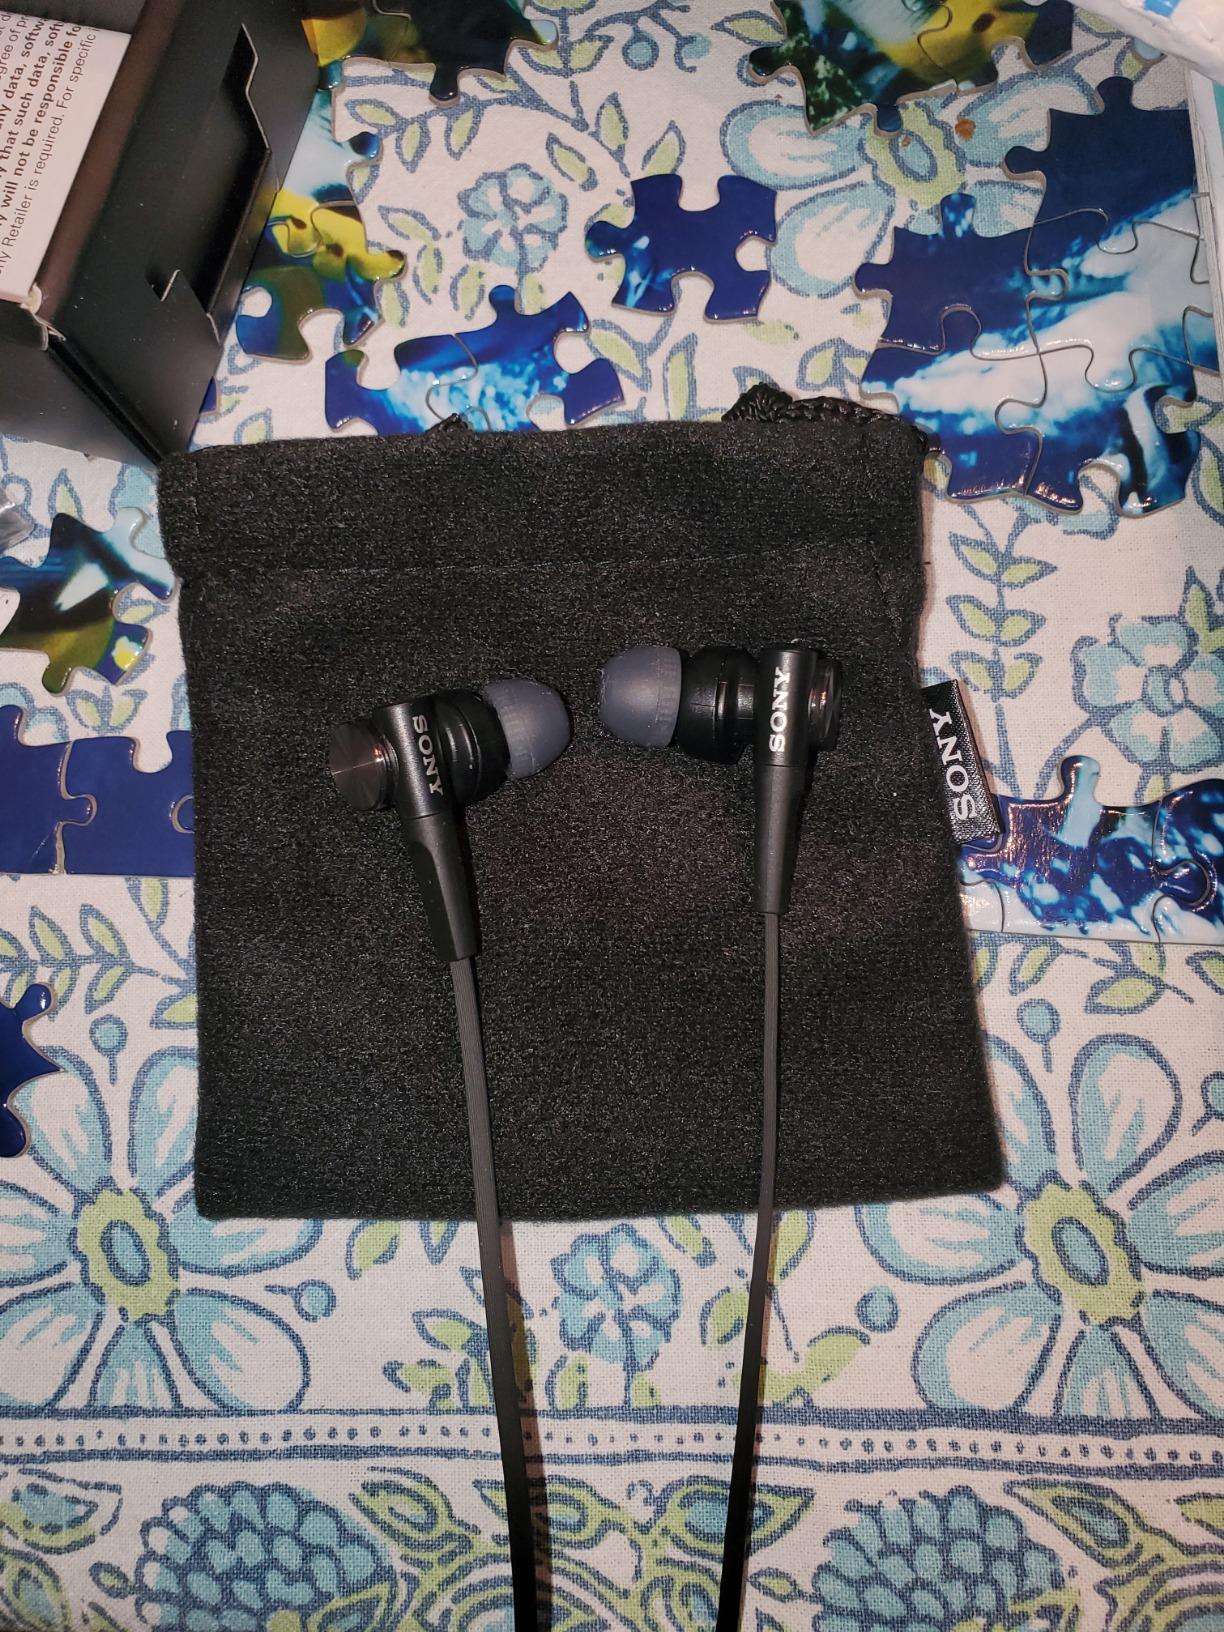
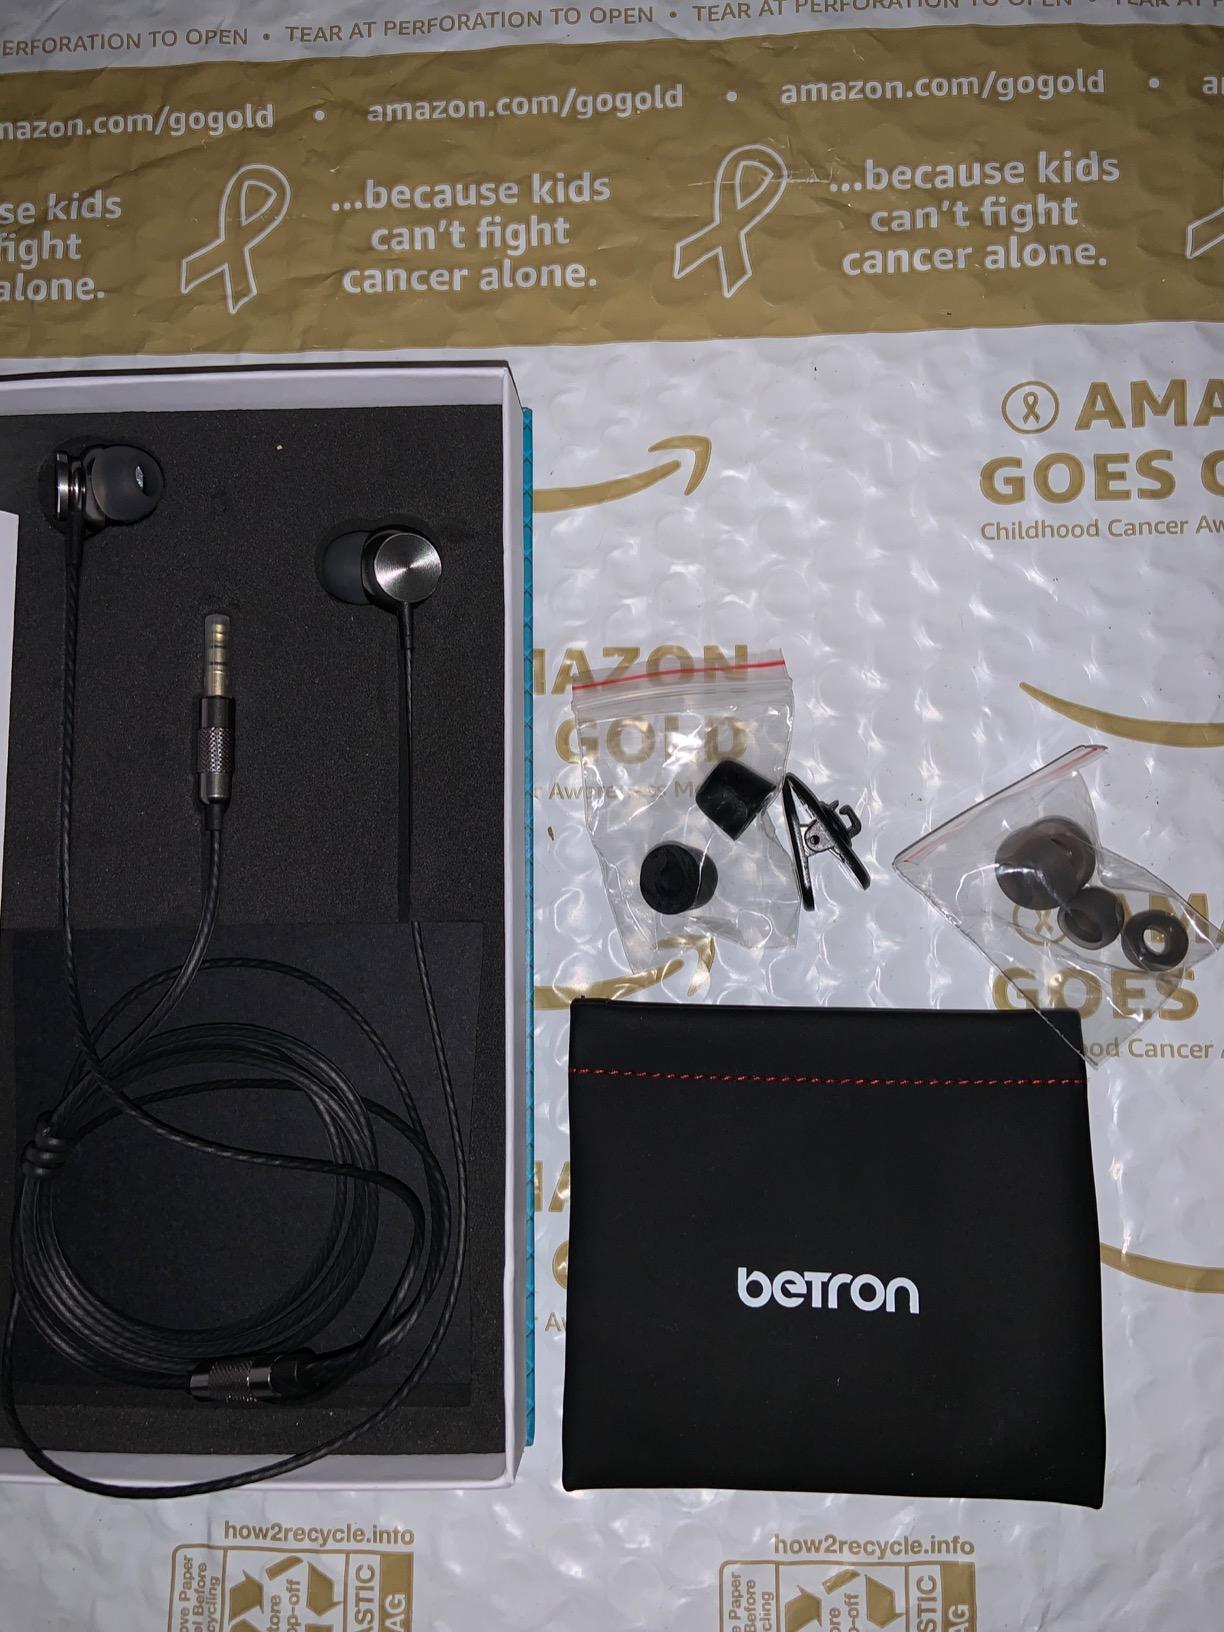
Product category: headphones
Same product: no